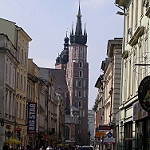
Scene: Outdoor